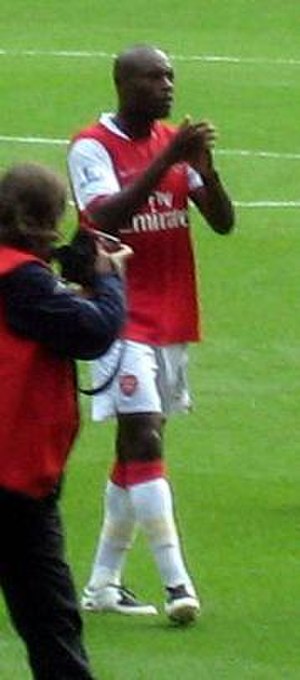
William Gallas / Klubkarriere / Chelsea F.C.
Gallas takker tilskuerne efter en kamp for Arsenal
William Gallas er en fransk tidligere fodboldspiller. Gennem sin karriere spillede han blandt andet for de tre store London-klubber Chelsea, Arsenal og Tottenham.Han repræsenterede også SM Caen og Olympique Marseille i sit hjemland.